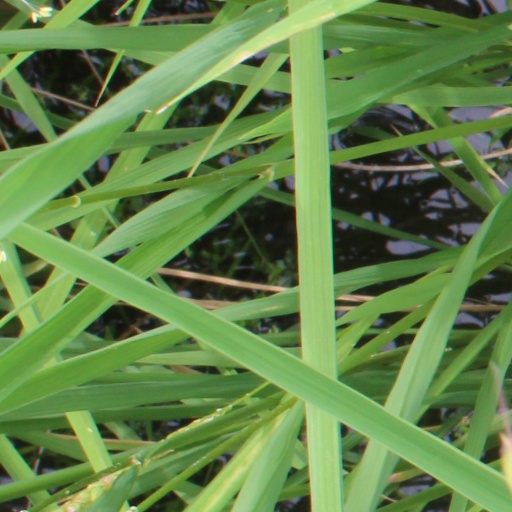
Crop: rice